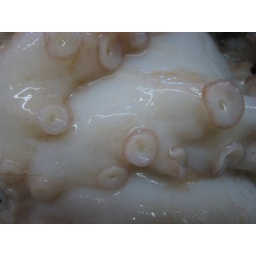
Octopus tanticles in the fish market in Cabo Frio.